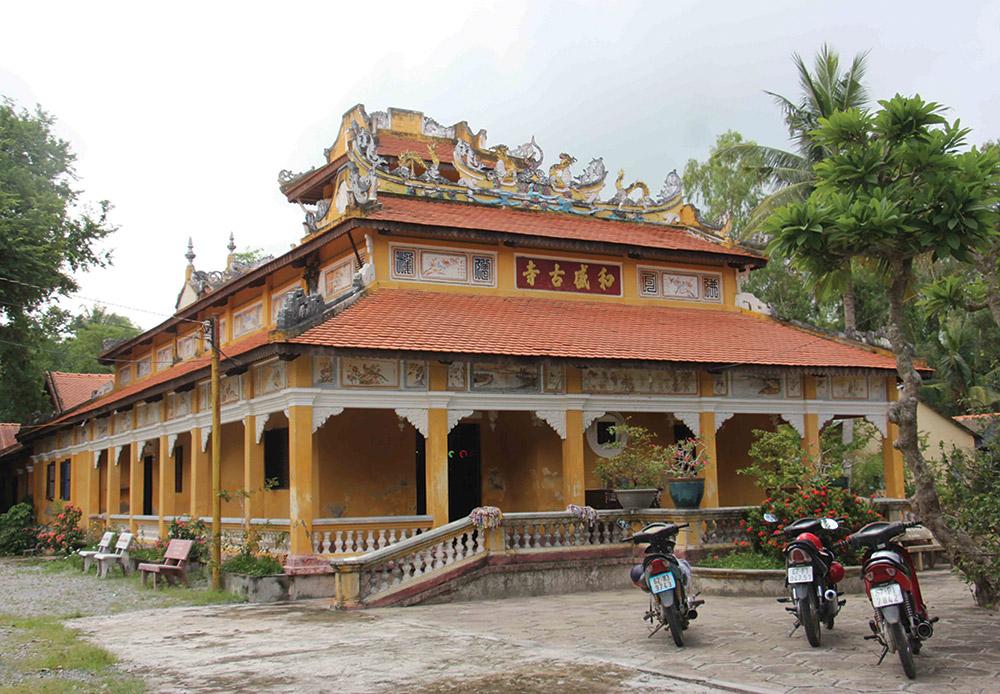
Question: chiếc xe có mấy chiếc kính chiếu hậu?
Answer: có một